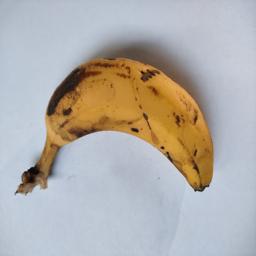
Banana variety: Sagor Kola